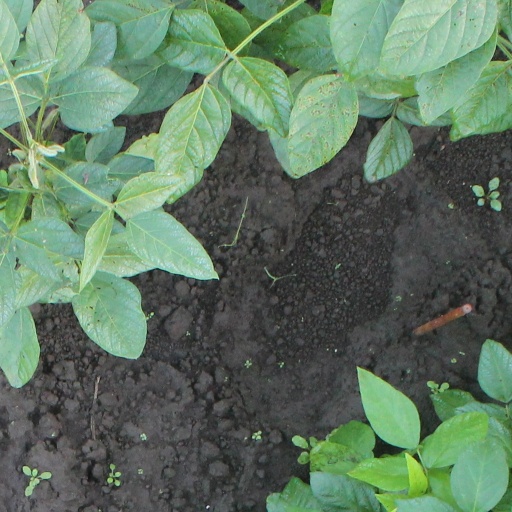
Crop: soybean